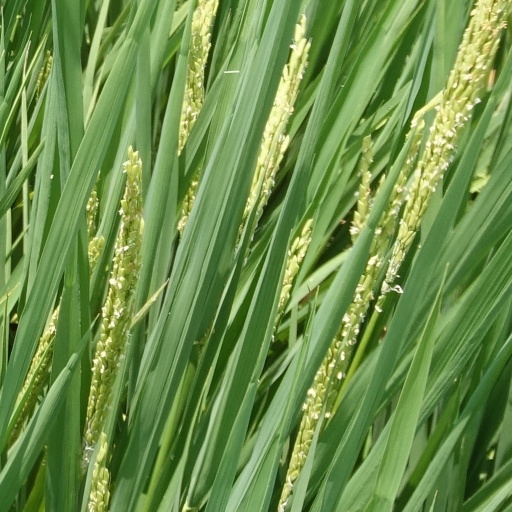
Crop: rice